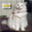
Label: cat